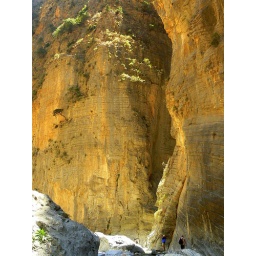
Folded rock walls in the gorge close up